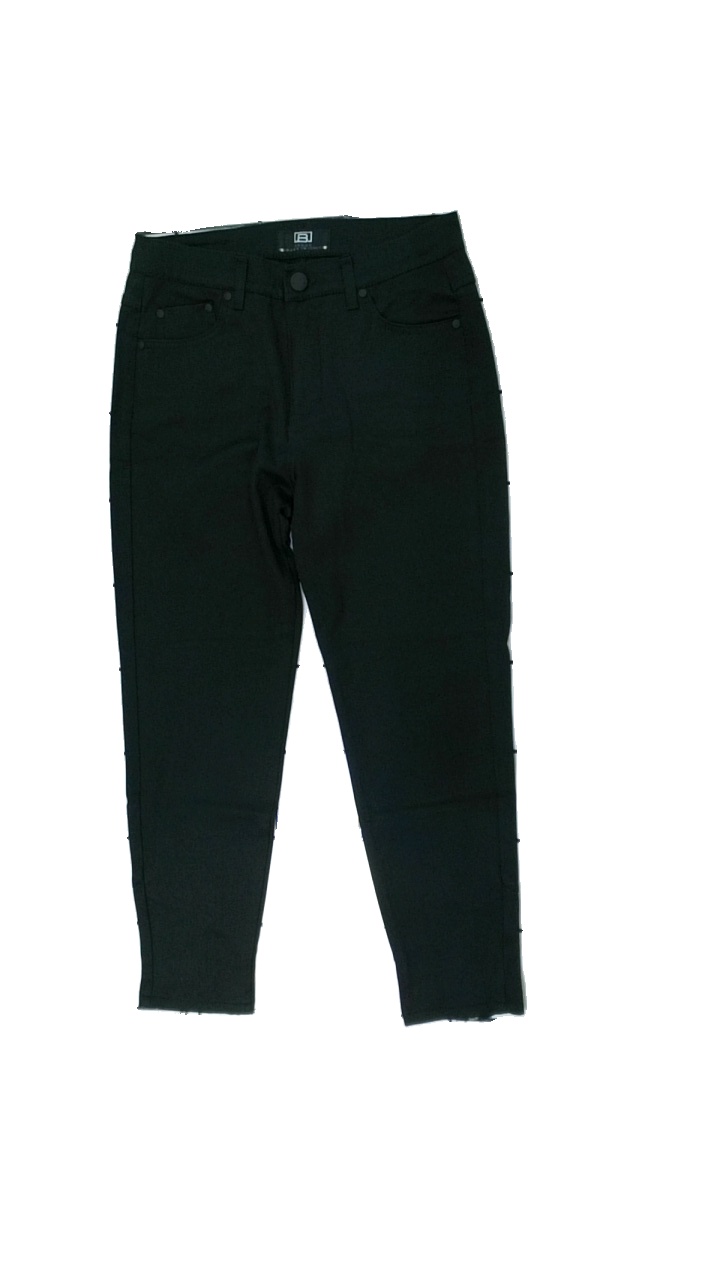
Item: Trousers (Ladies)
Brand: B Jeans
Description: svarta trekvarts byxor
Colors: Black
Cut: Regular
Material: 50% polyester 50% viscose
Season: Summer
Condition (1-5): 5
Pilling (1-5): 5
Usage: Reuse
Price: <50